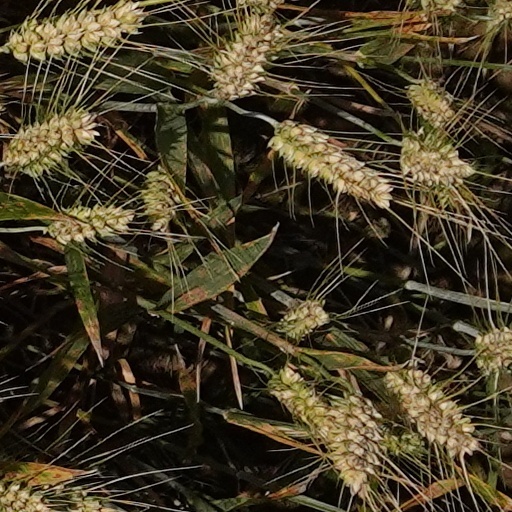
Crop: wheat